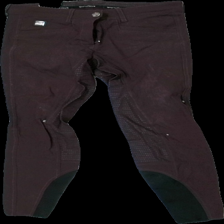
View: front
Type: Trousers
Category: Ladies
Brand: Not in the list
Brand text on label: Equiline
Colors: Purple, Black
Material: 85% cotton, 15% polyester
Cut: Regular
Size: 42
Season: All
Trend: Denim
Price range: 50-100
Recommended usage: Reuse
Description: Purple riding trousers